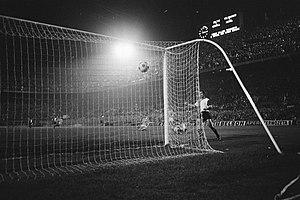
Feyenoord Rotterdam, couramment appelé Feyenoord, est un club de football néerlandais originaire du sud de Rotterdam et fondé le 19 juillet 1908.
La finale de la Coupe des clubs champions européens 1969-1970 est la quinzième dans l'histoire de la compétition et voit un club néerlandais, le Feyenoord Rotterdam, devenir le premier club néerlandais à soulever le trophée en battant le Celtic Glasgow en prolongation. Ernst Happel, l'entraîneur de cette formation néerlandaise, doit en partie cette consécration grâce à un jeu tourné vers la modernité.